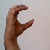
The image shows a hand gesture representing the letter 'C' in Indian Sign Language.